Steven K. Baum

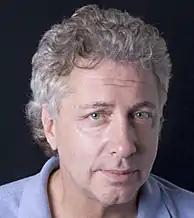
Baum in 2005

Steven K. Baum is a scholar on genocide and antisemitism. He is a co-founder and the chief editor of the "Journal for the Study of Antisemitism". He practices psychology in Albuquerque, New Mexico.